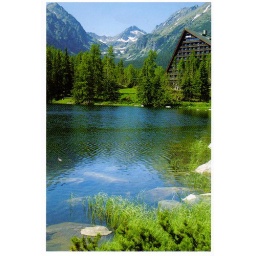
Strbske pleso - mountain lake in High Tatras National Park